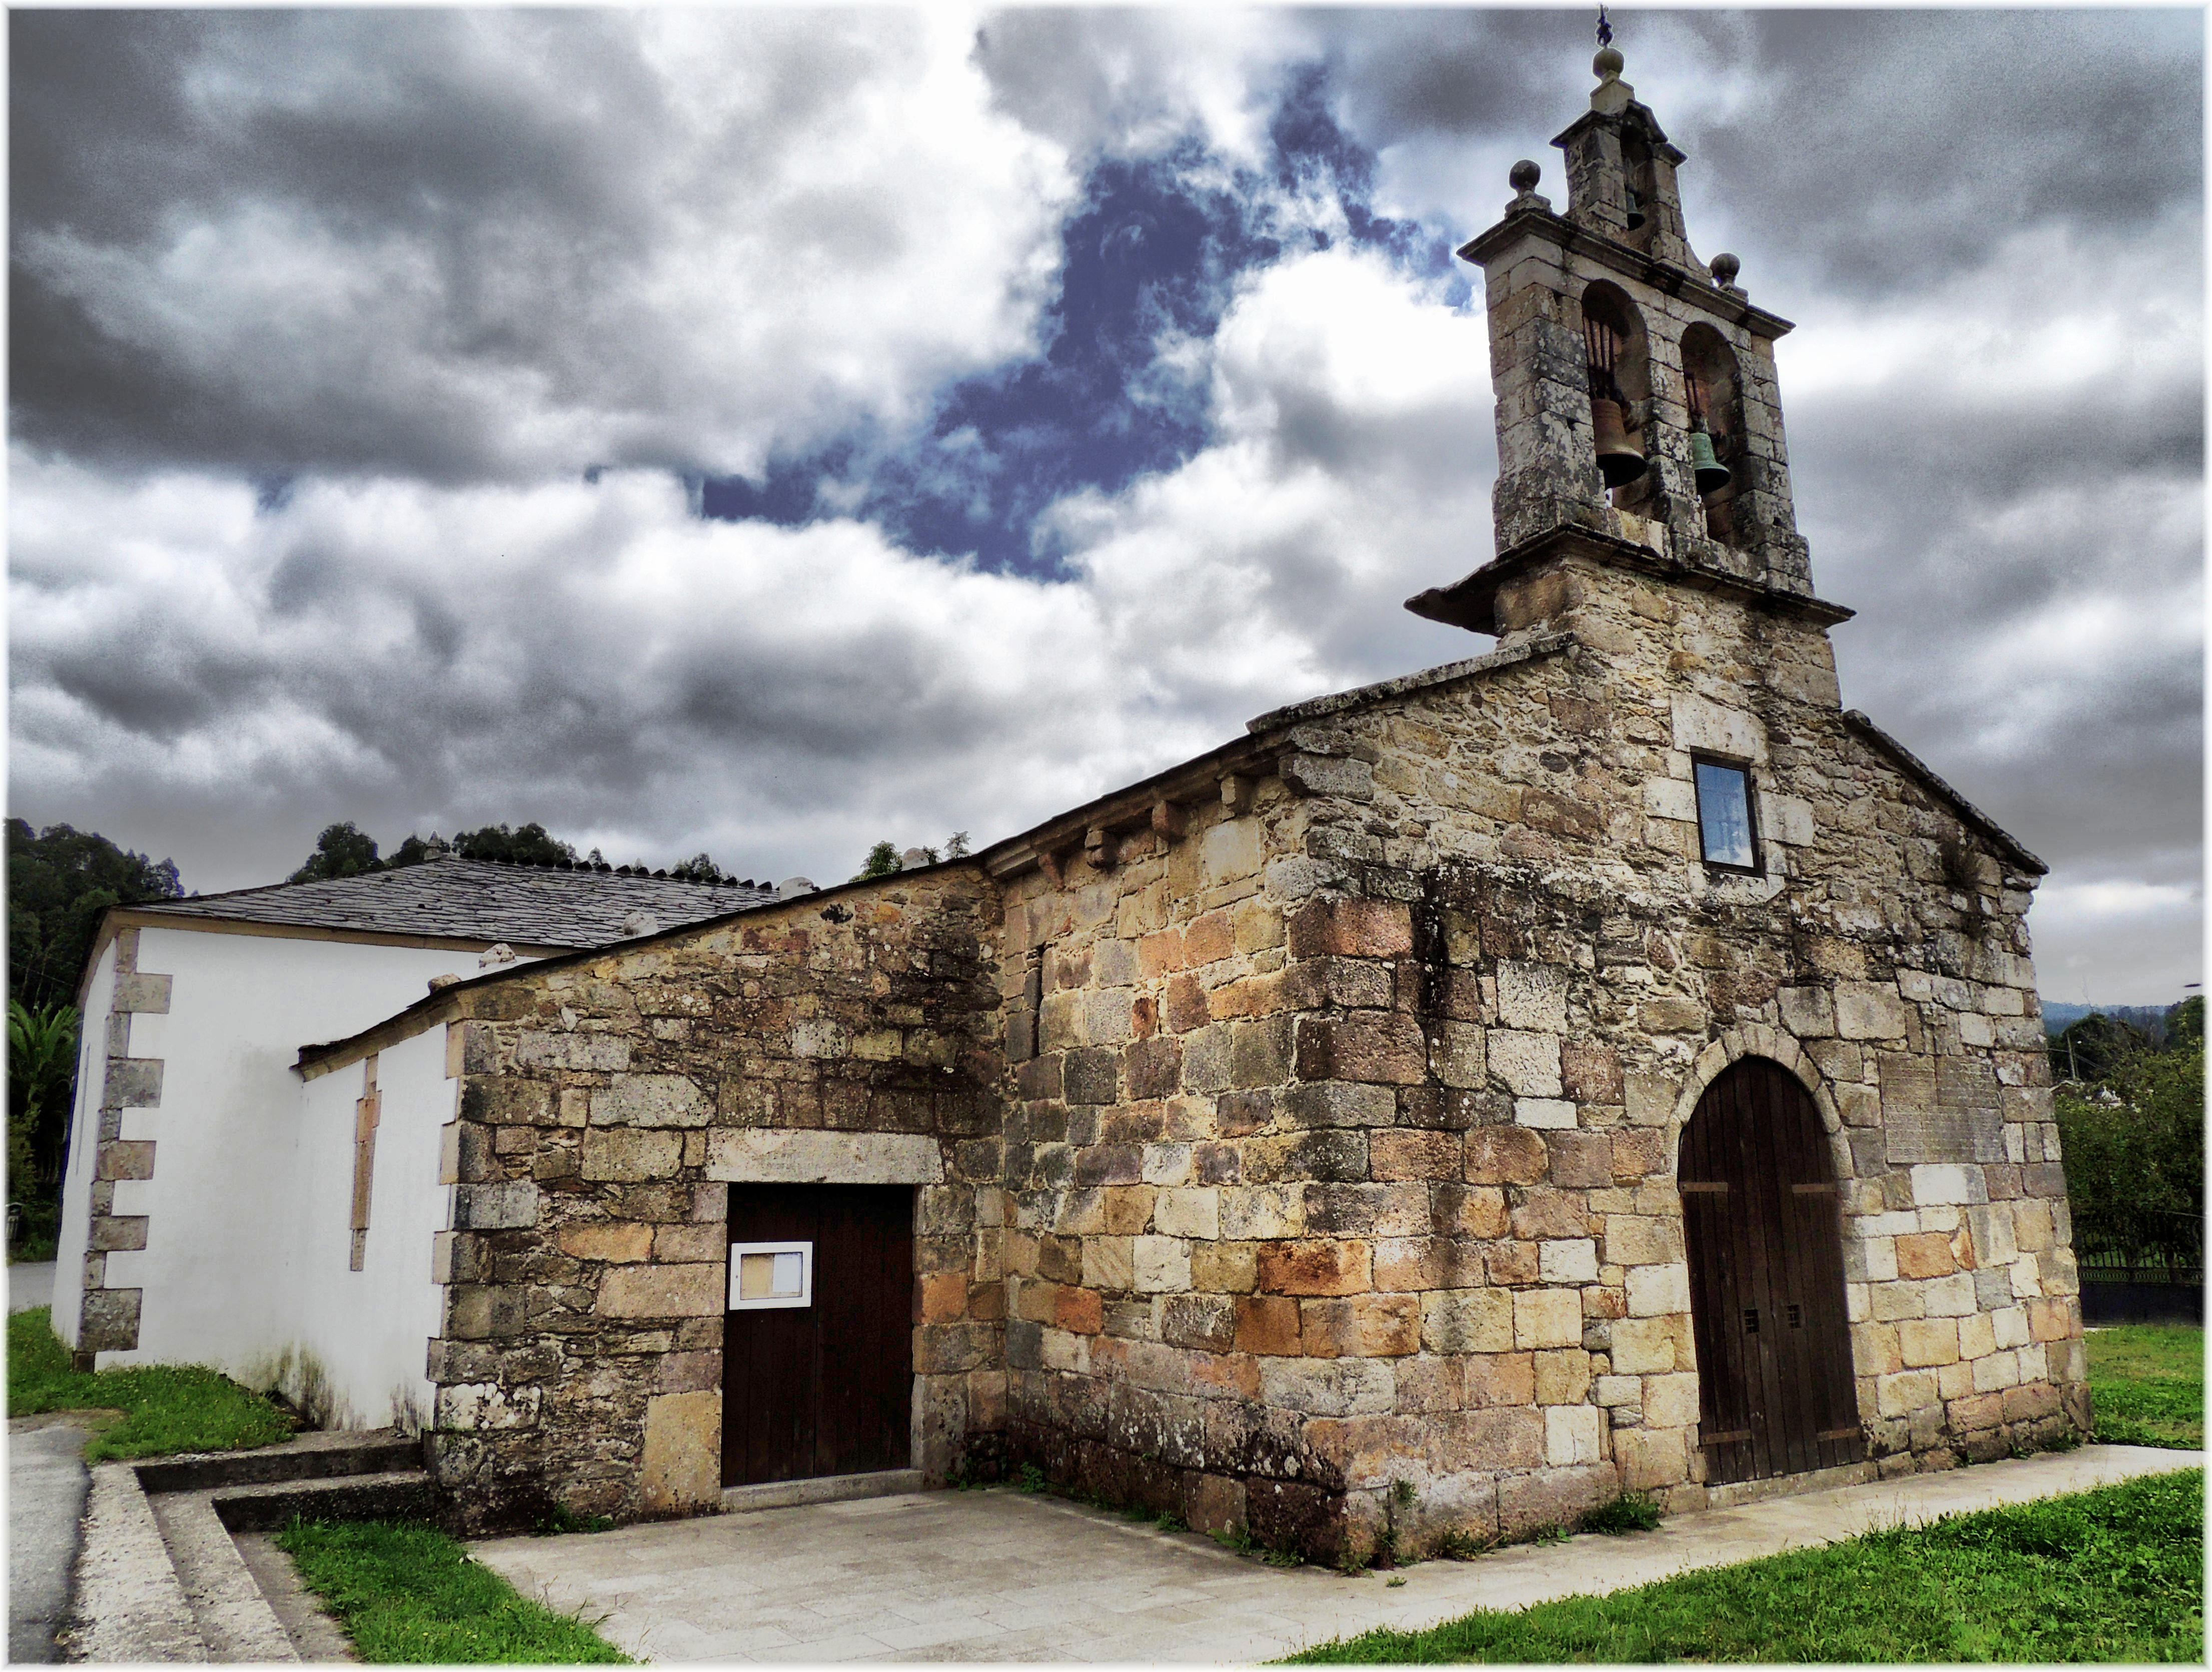
house, building, europe, cottage, facade, church, chapel, place of worship, spain, espagne, monastery, arquitectura, europa, galicia, lugo, piedra, romanico, edificios, estate, pedra, espana, galiza, galice, arquitecture, iglesias, igrexas, provinciadelugo, viveiro, rural area, mari alucense, spanish missions in california